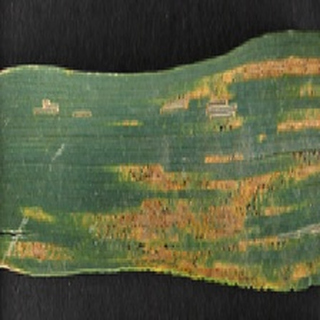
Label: wheat_yellow_rust